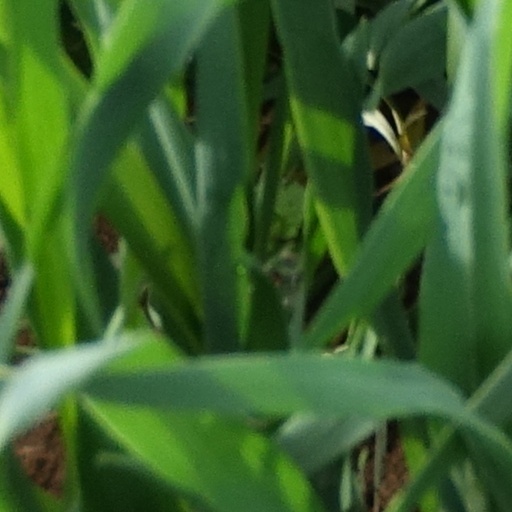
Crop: wheat